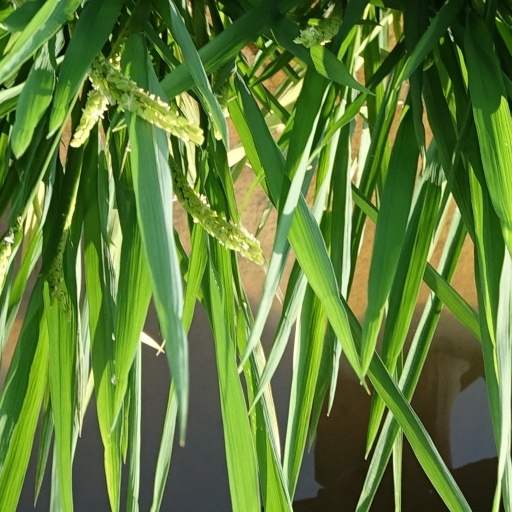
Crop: rice